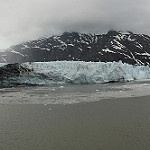
Label: glacier